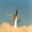
Label: rocket